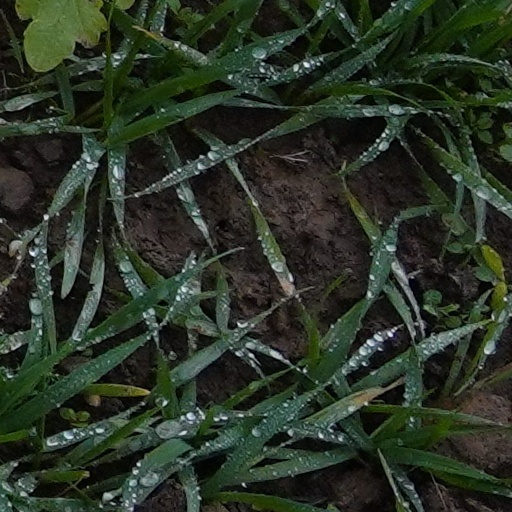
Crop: wheat